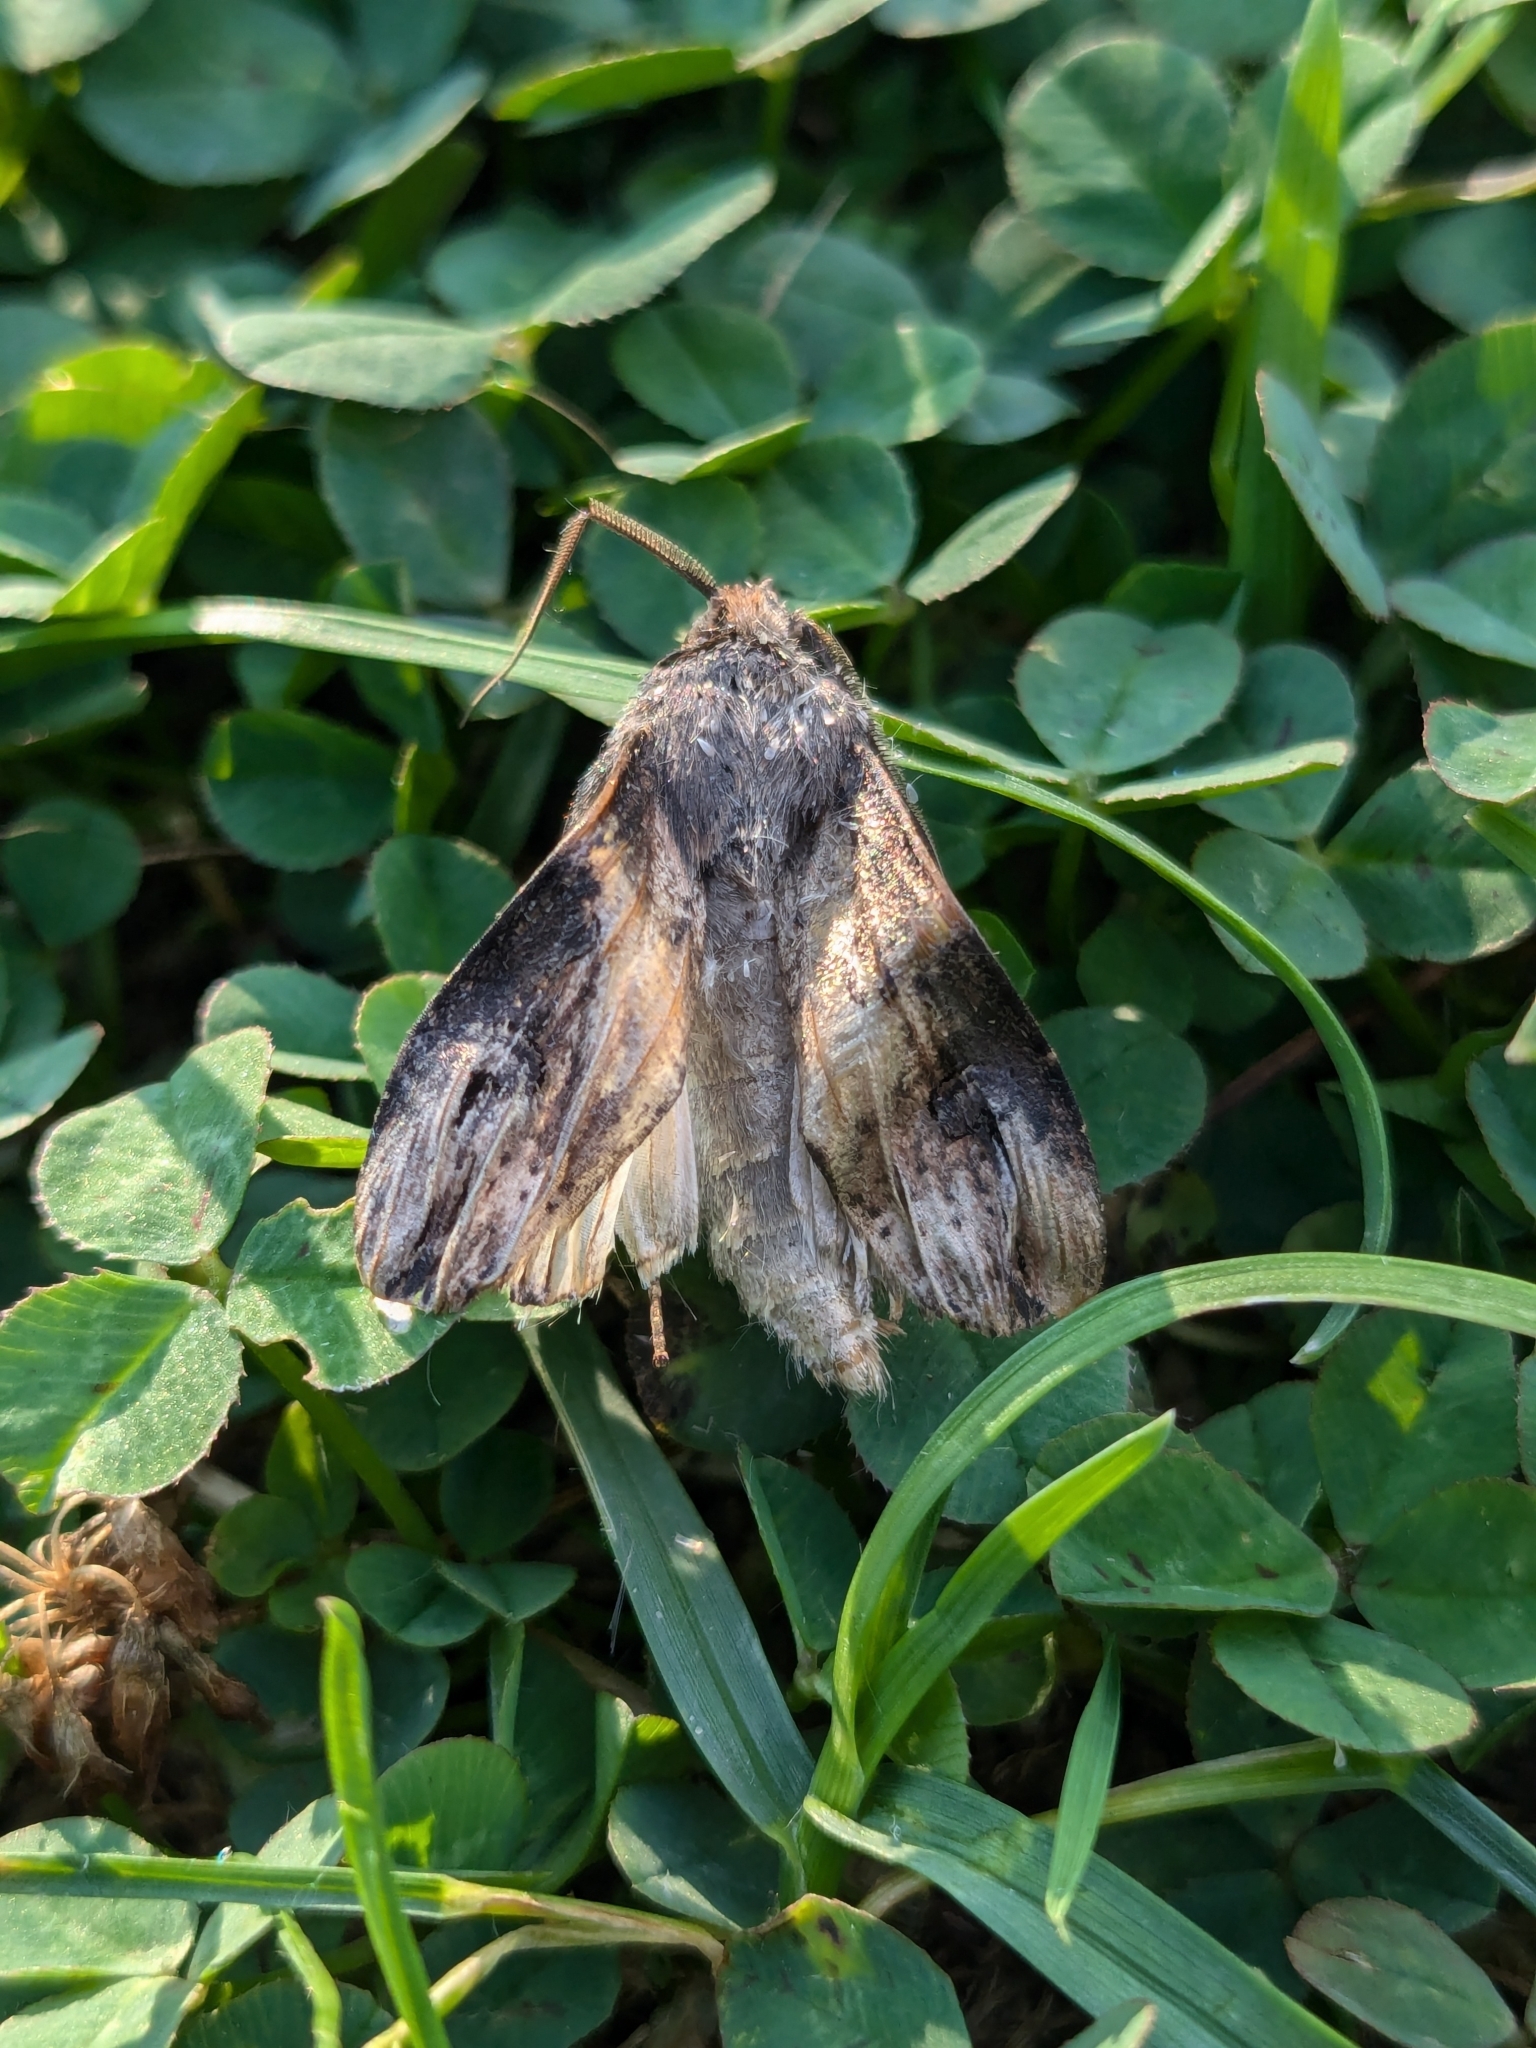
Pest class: cutworms